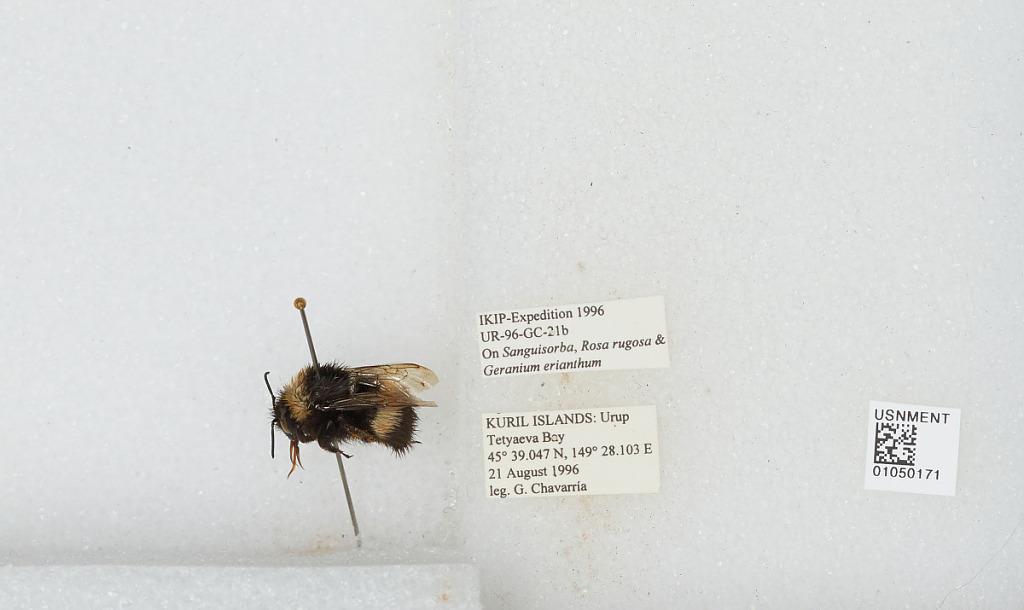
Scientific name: Bombus sp.
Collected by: G. Chavarria
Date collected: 1996-8-21
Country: Russia
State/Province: Sakhalin
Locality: Urup Island, Tetyaeva Bay, Kuril Islands
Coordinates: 45.6508, 149.468